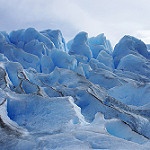
Label: glacier